Bhimsen Thapa

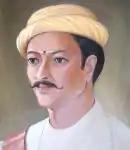
Portrait of Ranajang Pande.

By this time, Ranajang Pande, the youngest son of Damodar Pande, was stationed as a captain in the army in Kathmandu. He was aware of the disunity between Samrajya Laxmi and Bhimsen, and thus he had secretly expressed his loyalty to Samrajya Laxmi and had vowed to help her in bringing Bhimsen down for all the wrongs he had committed against his family. Beforehand, Karbir Pande and his three brothers including Rana Jang, were already called back from Terai region and were given the governmental posts by Bhimsen himself based on the directives issued on traditionally dated 1872 Bikram Samvat, Poush Sudi 12 Roj 6 (1815-16 CE). Historian Chittaranjan Nepali contends that this excessive decency and benevolence towards his arch rivals Pandes is one of the major reason for his downfall. In November 1834, Ranajang requested to the King for the restoration of his family properties and honors, to which the King of Nepal favorably received the request. Ranajang also tried to communicate with the Chinese Amban in Lhasa to restore his family connections with Tibet and falsely tagged Bhimsen being inclined to the enemy of China i.e. the British. Factions in the Nepalese court had also started to develop around the rivalry between the two queens, with the Senior Queen supporting the Pandes, while the Junior Queen supporting the Thapas. About a month after Mathabar's return to Kathmandu, a child was born out of a sexual relationship between him and his widowed sister-in-law. It was a customary practice for a widowed woman to marry and have a sexual relationship with her husband's brother among all 4 Varna and 36 castes of Nepal including the high caste Upadhyaya Brahmans and Chhetris, which was safeguarded by then prevalent Sanatana practices. However, this news was spread all over the country by the Pande faction to defame Mathabar Singh, and the resulting public disgrace forced Mathabar Singh to leave Kathmandu and reside in his ancestral home in Pipal Thok, Borlang, Gorkha. To save face, Bhimsen gave Mathabar the governorship of Gorkha. Thus, British Historian Perceval Landon considered the charge to be "a mere prejudice" against Mathabar and a part of "unceasing intrigues" of the Pande faction for the "exhibition of their hostility".